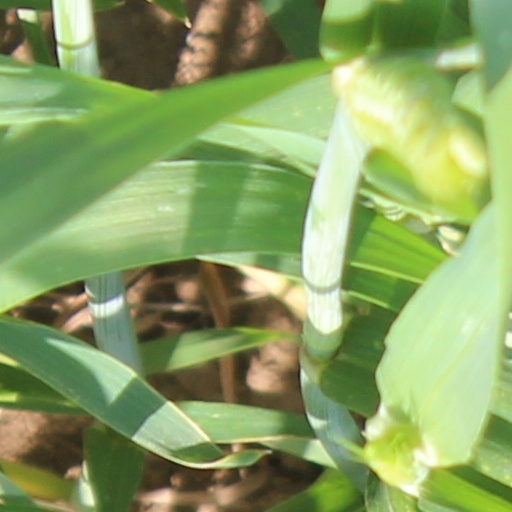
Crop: wheat